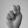
ASL letter: N